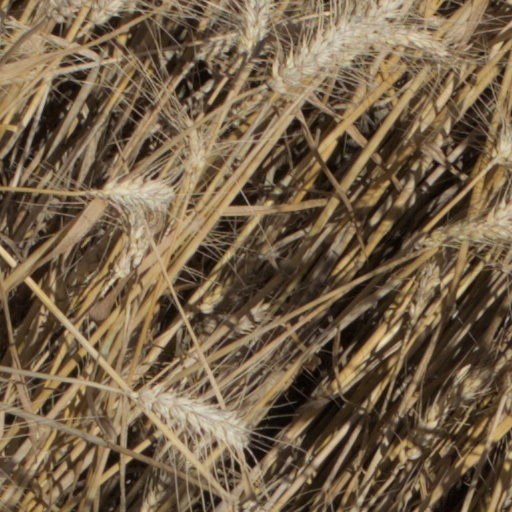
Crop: wheat